Which point is corresponding to the reference point?
Reference image:
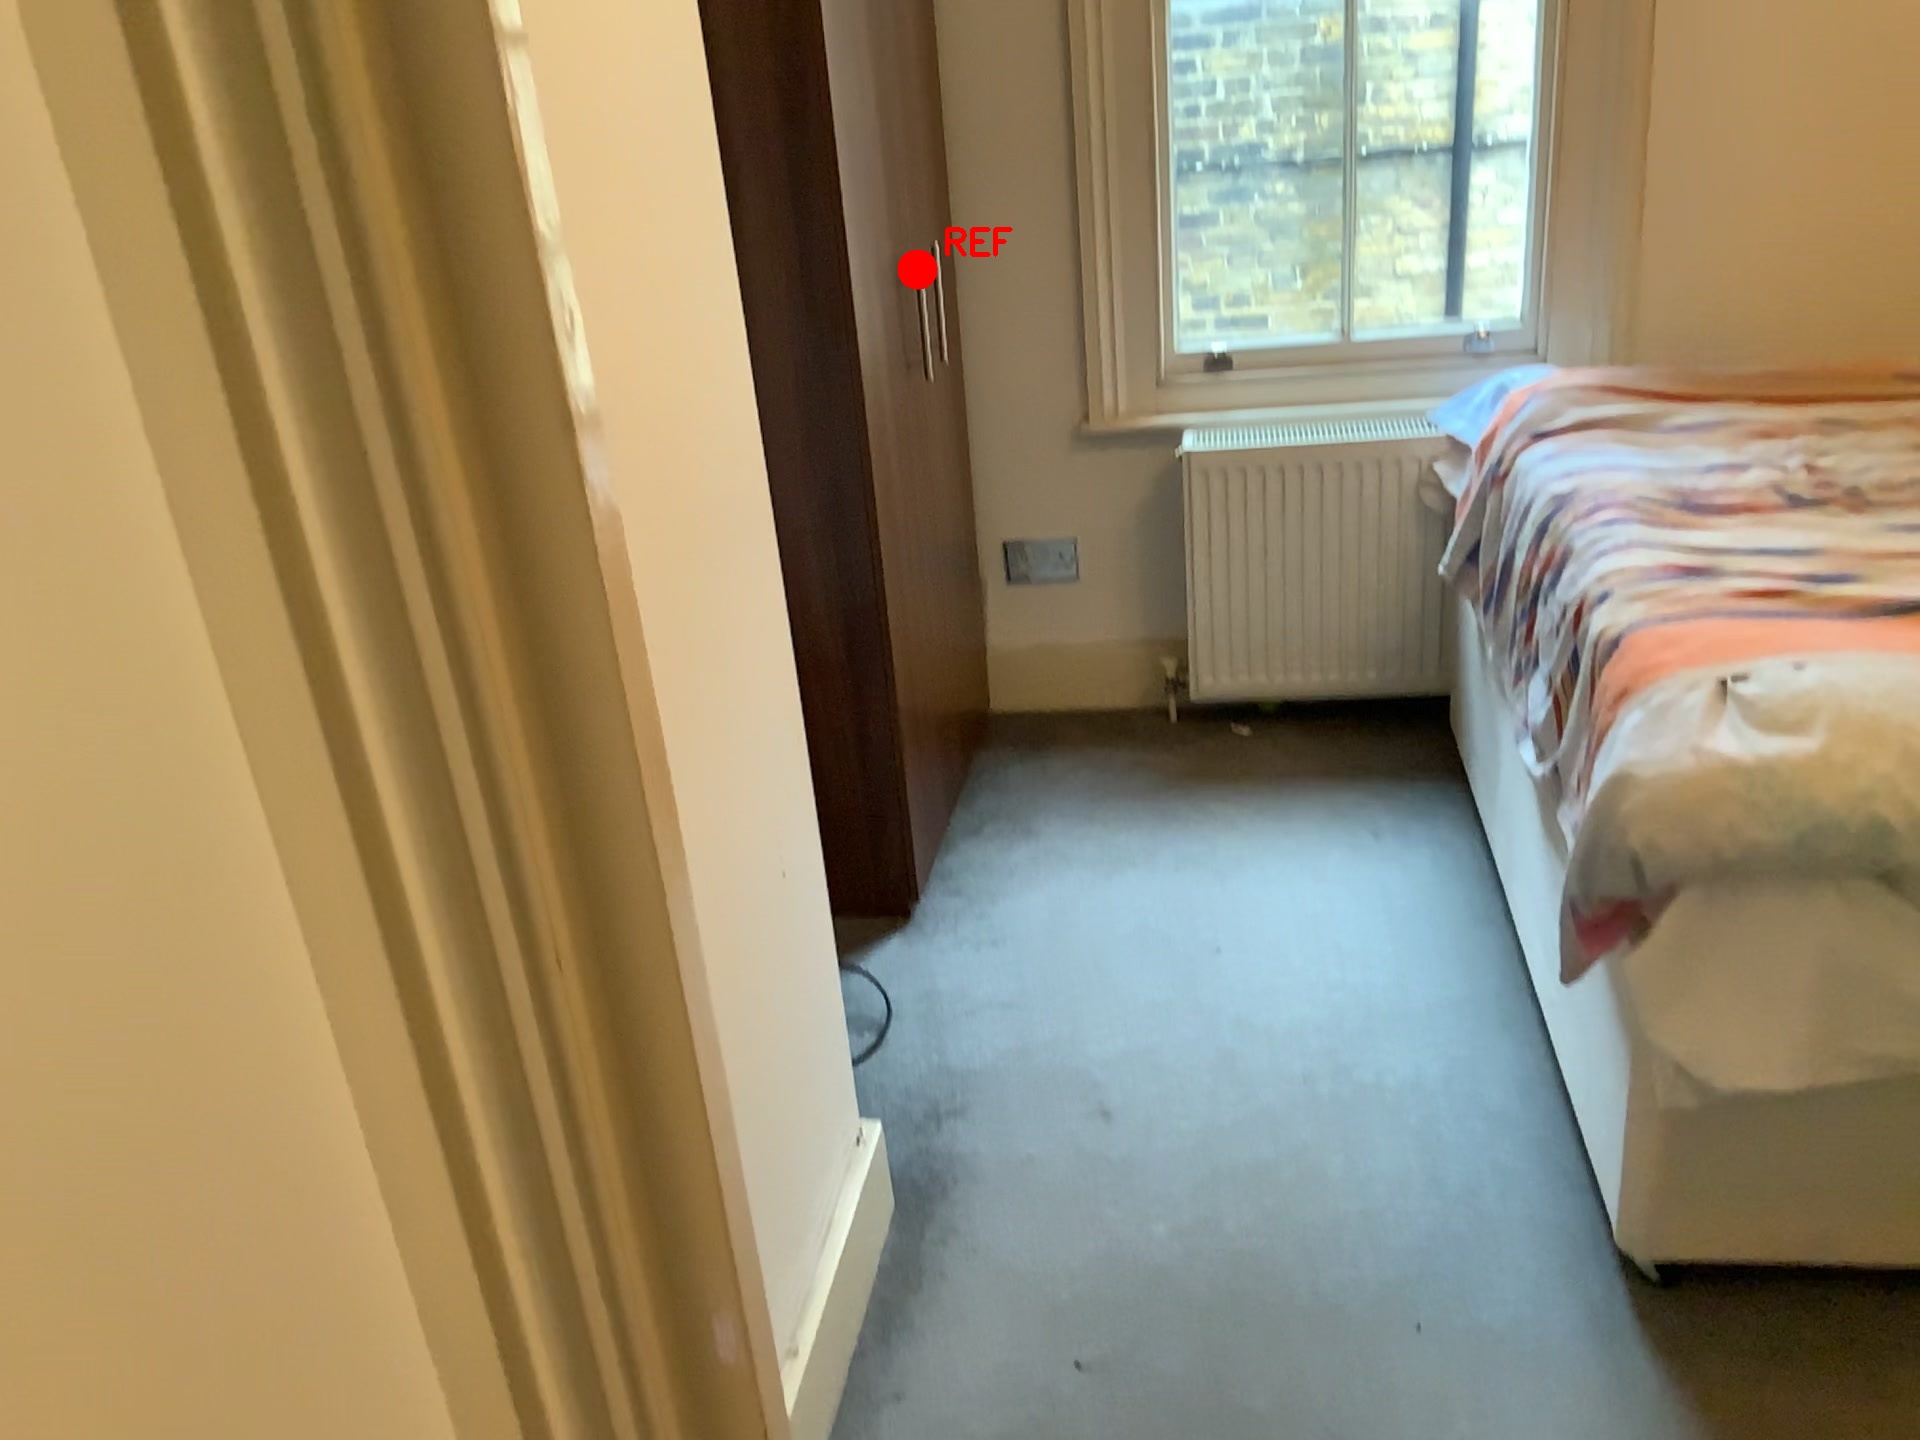
Option image:
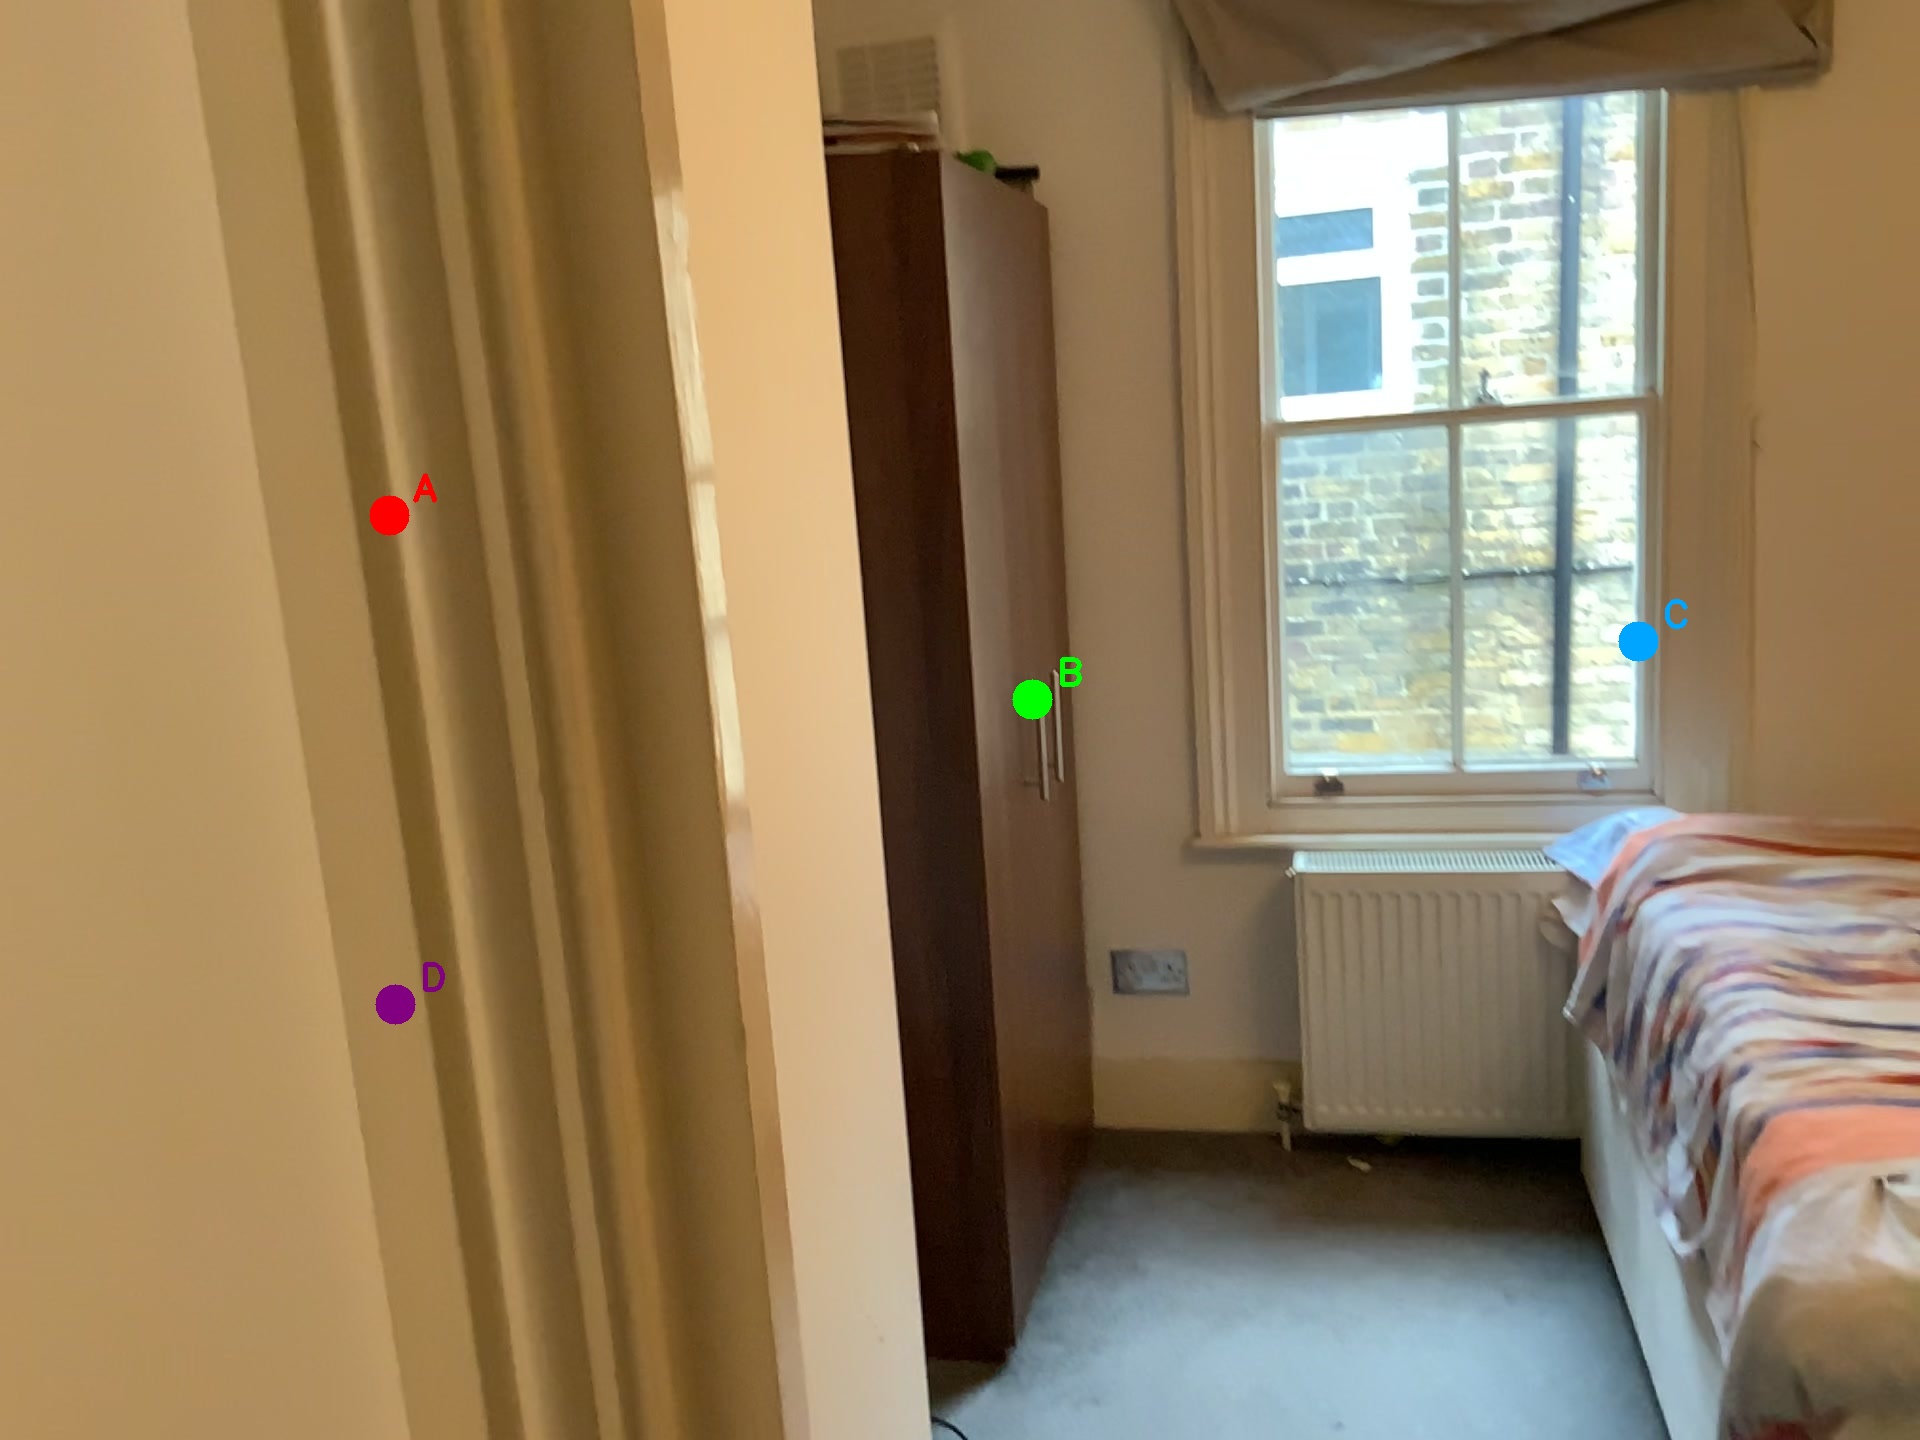
Choices:
Point A
Point B
Point C
Point D
Answer: (B)